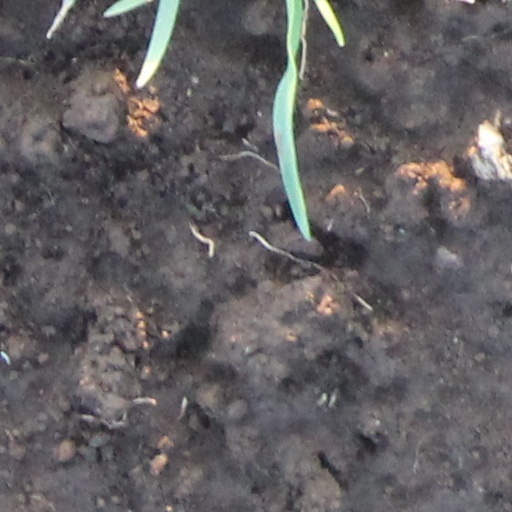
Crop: wheat